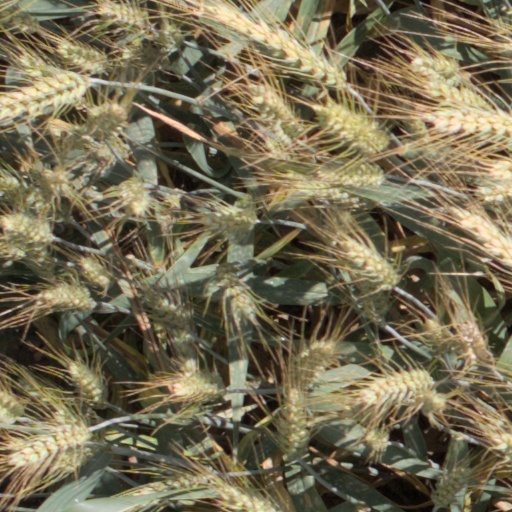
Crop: wheat